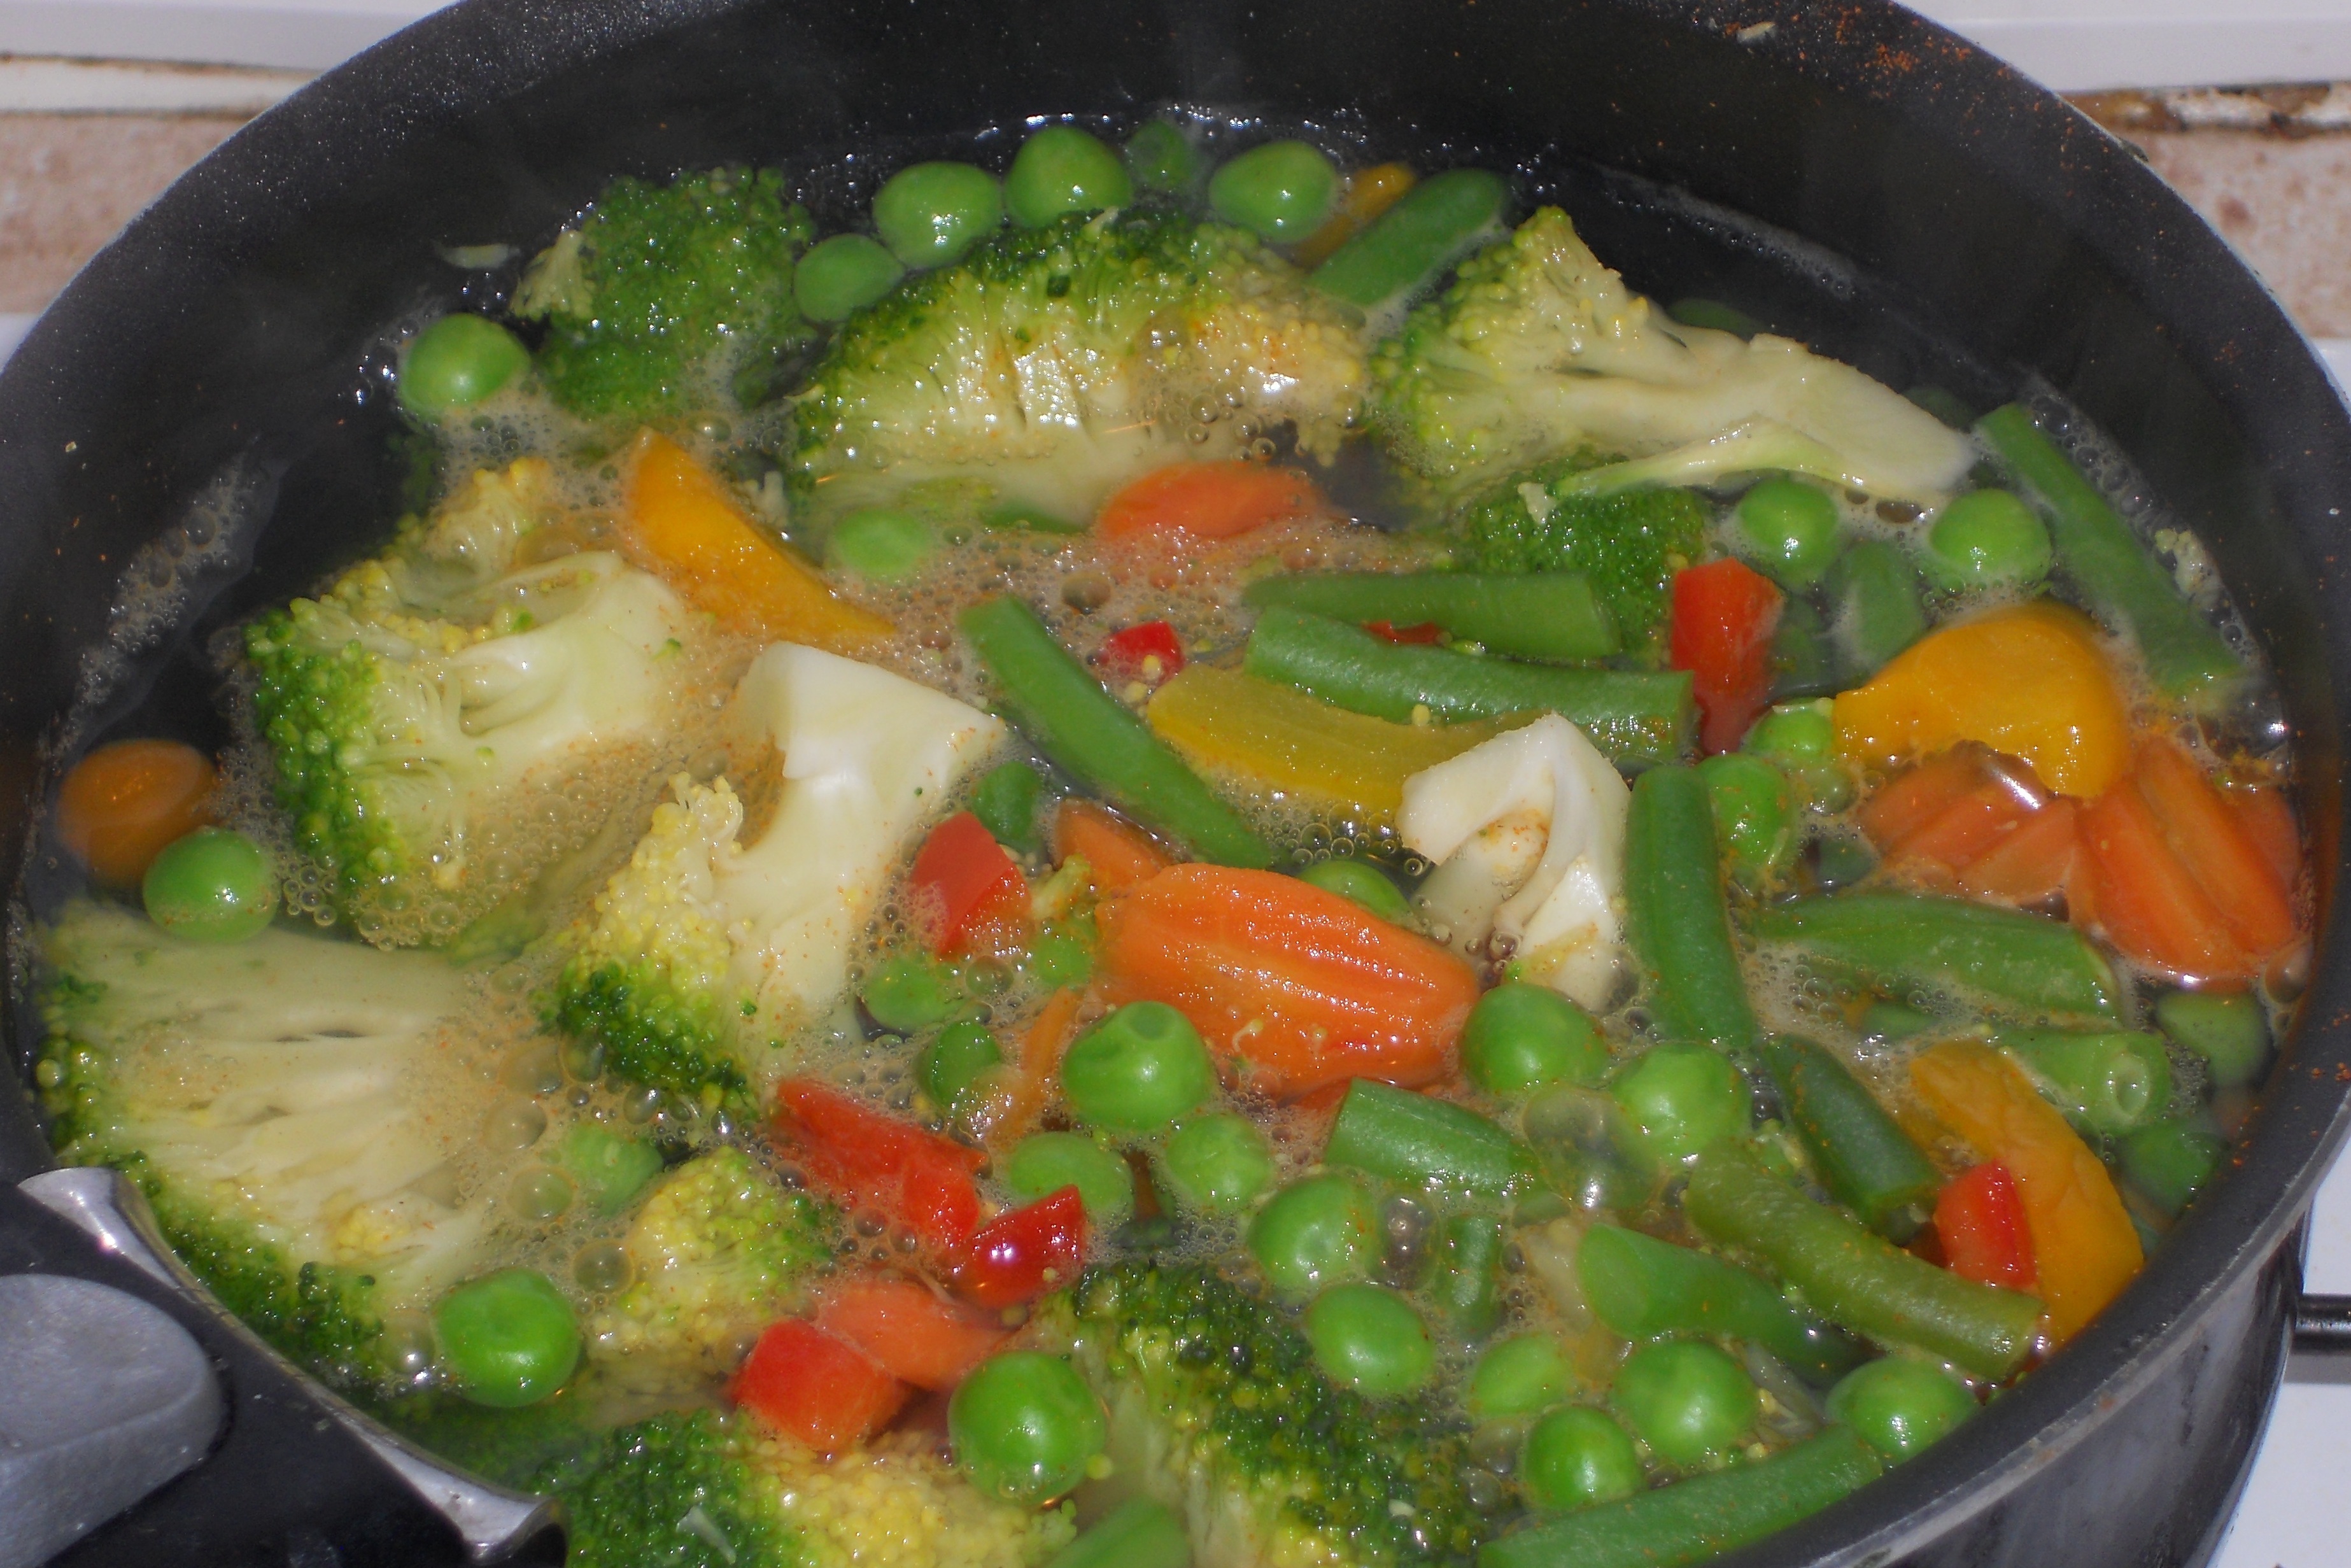
nature, home, dish, meal, food, green, cooking, ingredient, produce, vegetable, natural, fresh, kitchen, lifestyle, healthy, lunch, cuisine, soup, health, carrot, cook, asian food, vitamin, eating, nutrition, dinner, vegan, vegetarian, diet, organic, curry, dieting, boil, canh chua